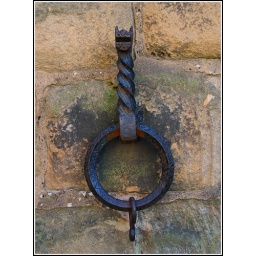
this was on the castle wall near the stables